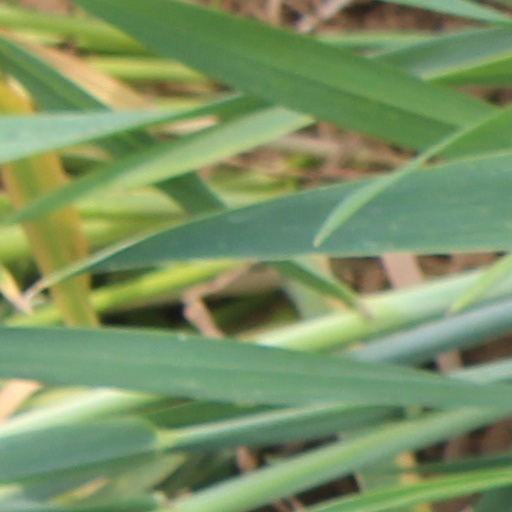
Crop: wheat